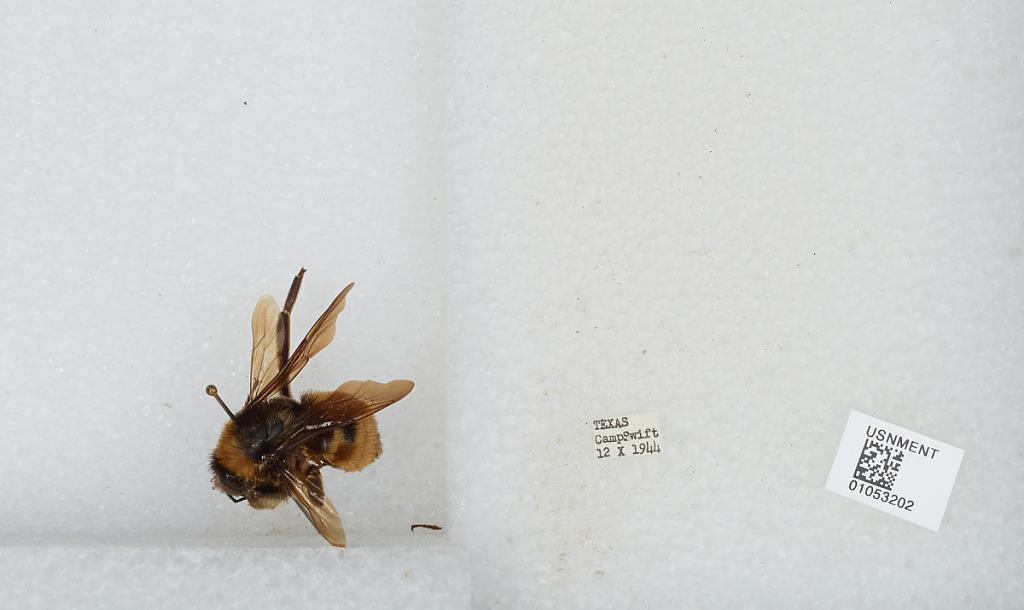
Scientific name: Bombus sp.
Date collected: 1944-10-12
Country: United States
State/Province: Texas
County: Bastrop
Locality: Camp Swift